Chuhaister

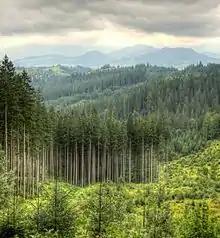
View from Yablunytsia Pass over the Eastern Carpathians

According to the legend, Chuhaister was once an ordinary person. He did something very bad to his neighbor and he cursed him to live in the forest for the rest of his life and not be able to die. Under the power of the curse, Chuhaister left his native home and wandered away. Since then, he wanders alone through the dark dense forests and wild mountain peaks in summer and winter, and no one can harm him – neither man nor beast. Over the years, his clothes have worn out, and Chuhaister now walks around naked. He has long hair and a white beard, his body is covered with white or black fur, so it is very difficult to recognize a person in him. Usually Chuhaister was presented as a giant: healthy, as tall as a spruce – from two to seven meters tall. There are indications that he has blue or frog-like eyes, that he is toothless and lisping, that he has claws on his feet or even hooves. Sometimes Chuhaister was described as dressed in white clothes. There are legends according to which there is only one forest man, or that seven brothers became Chuhaisters, or that there are only three or four Chuhaisters.